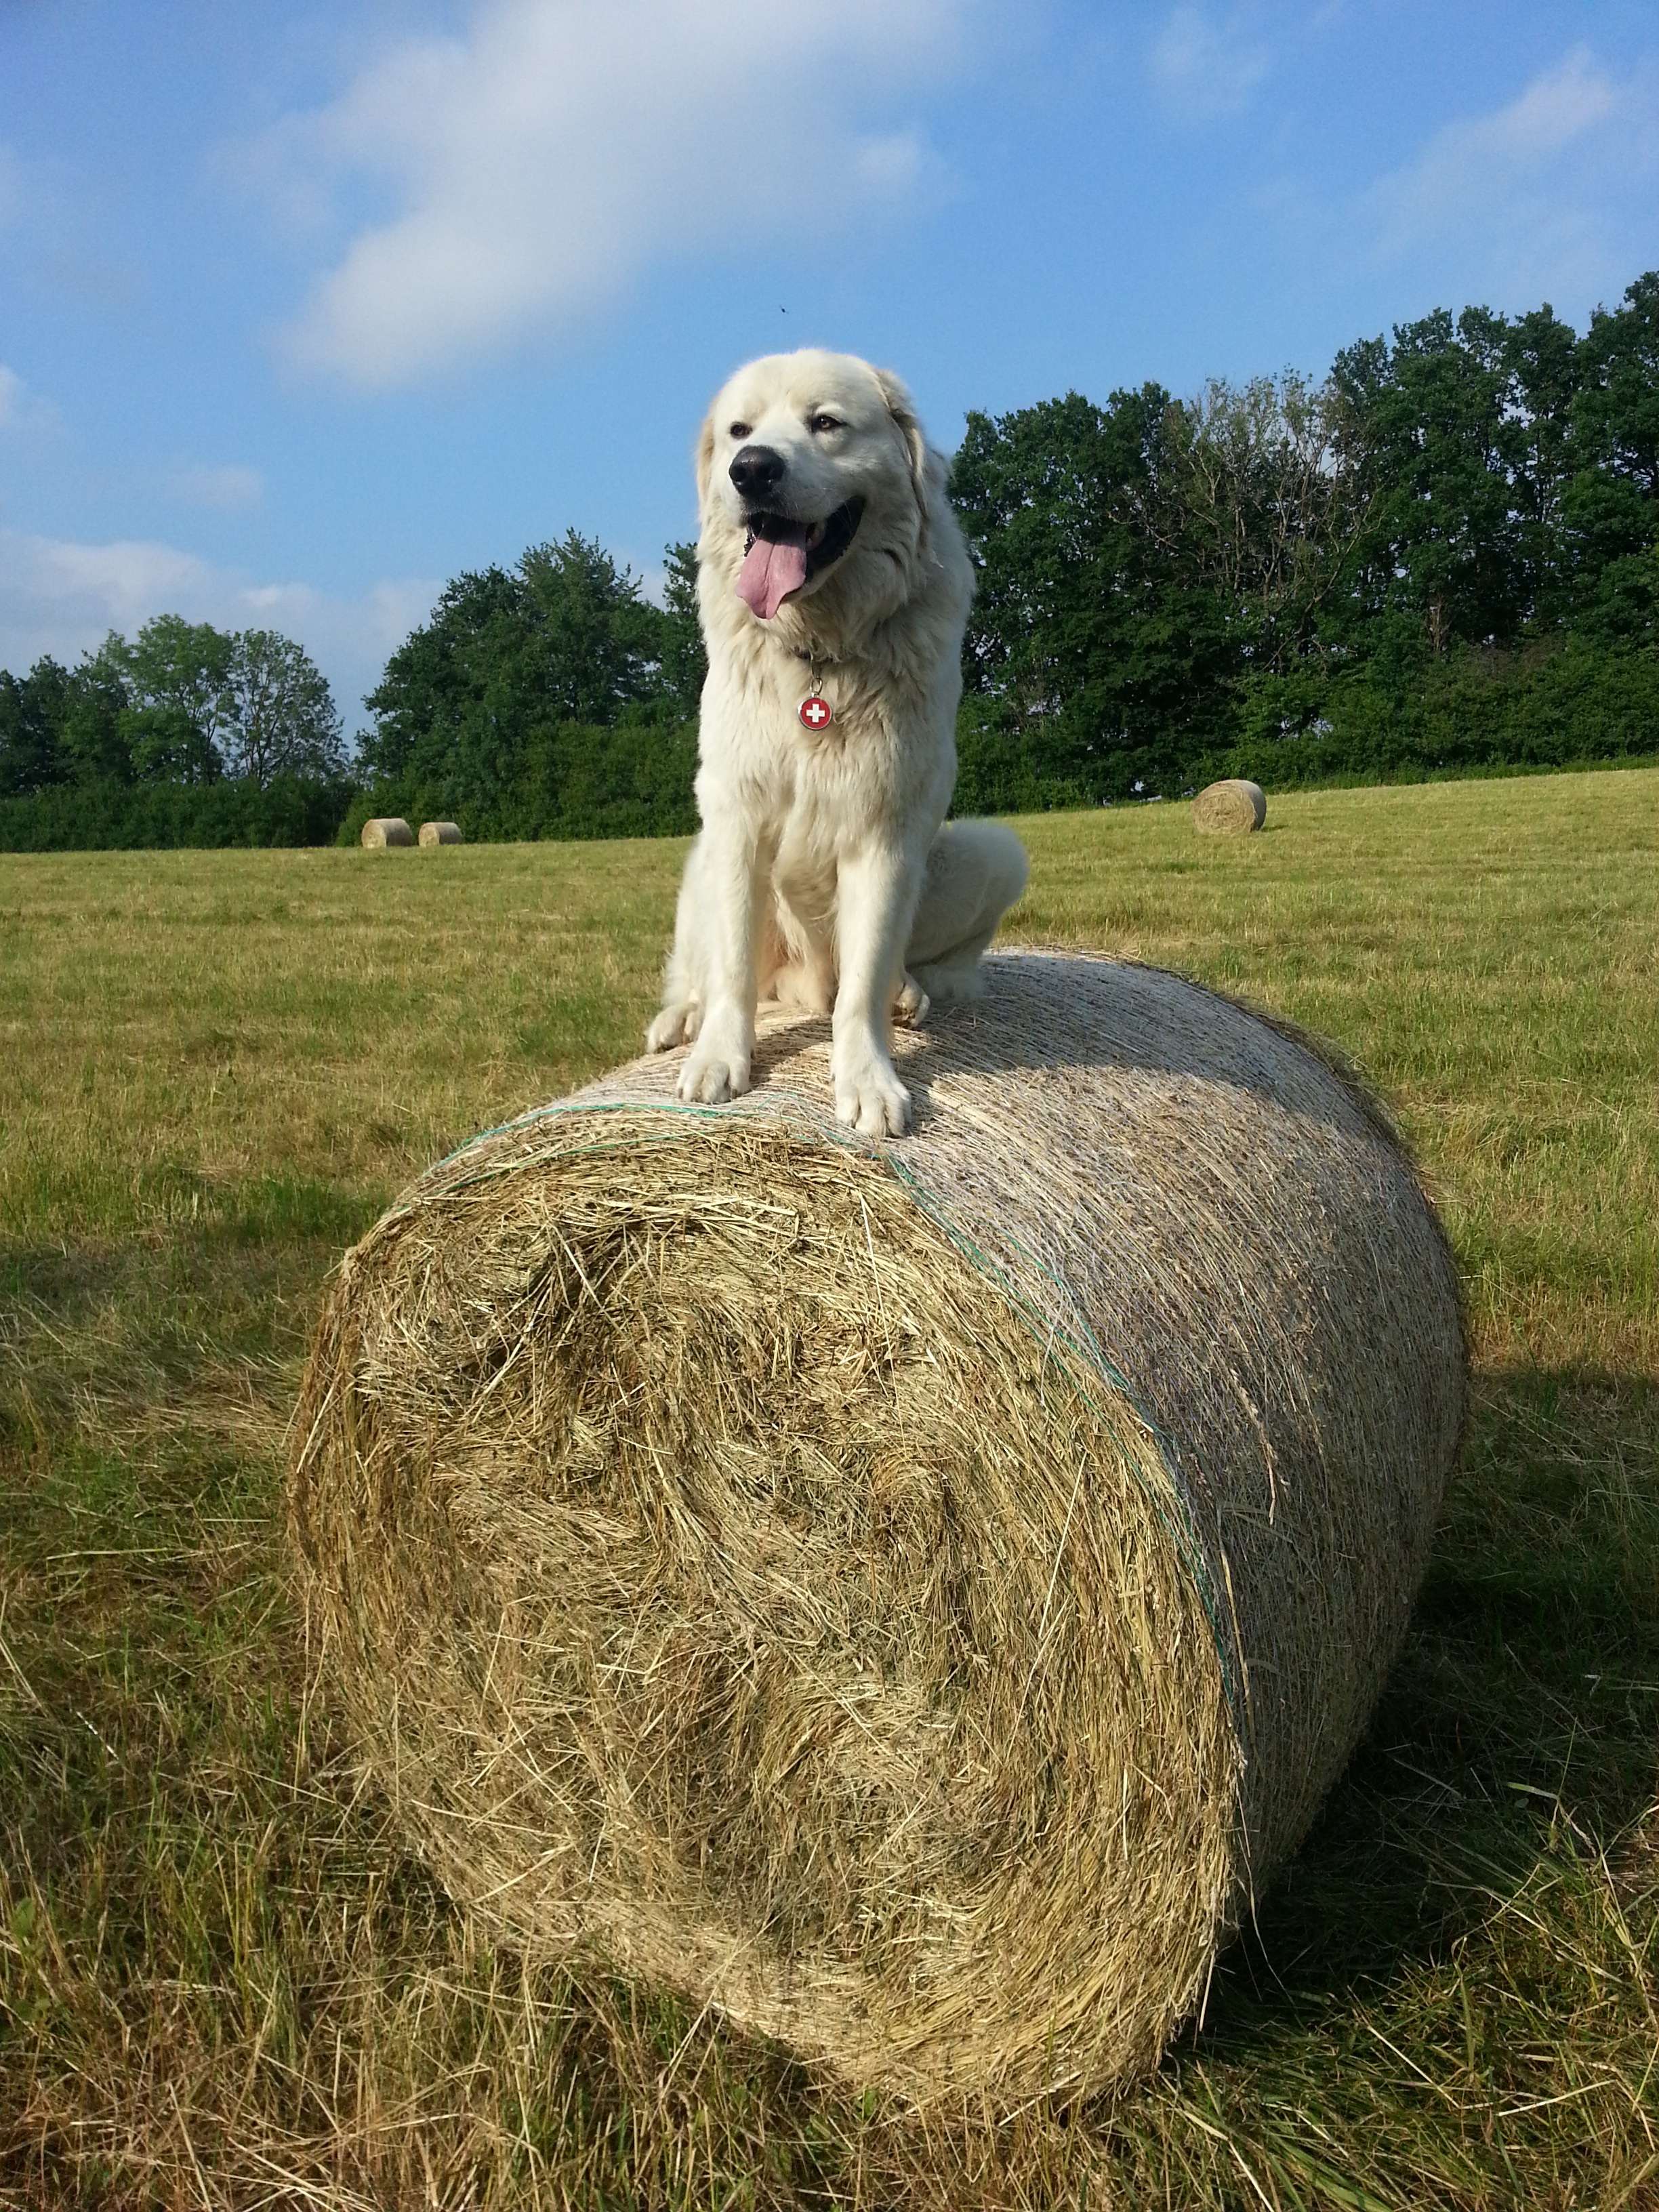
grass, white, hay, lawn, dog, summer, sitting, sheep, mammal, package, straw, sheeps, the language of the, white dog, dog like mammal, animal sports, dog crossbreeds